Silje Hjemdal

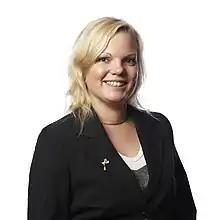

She was elected representative to the Storting for the period 2017–2021 for the Progress Party.